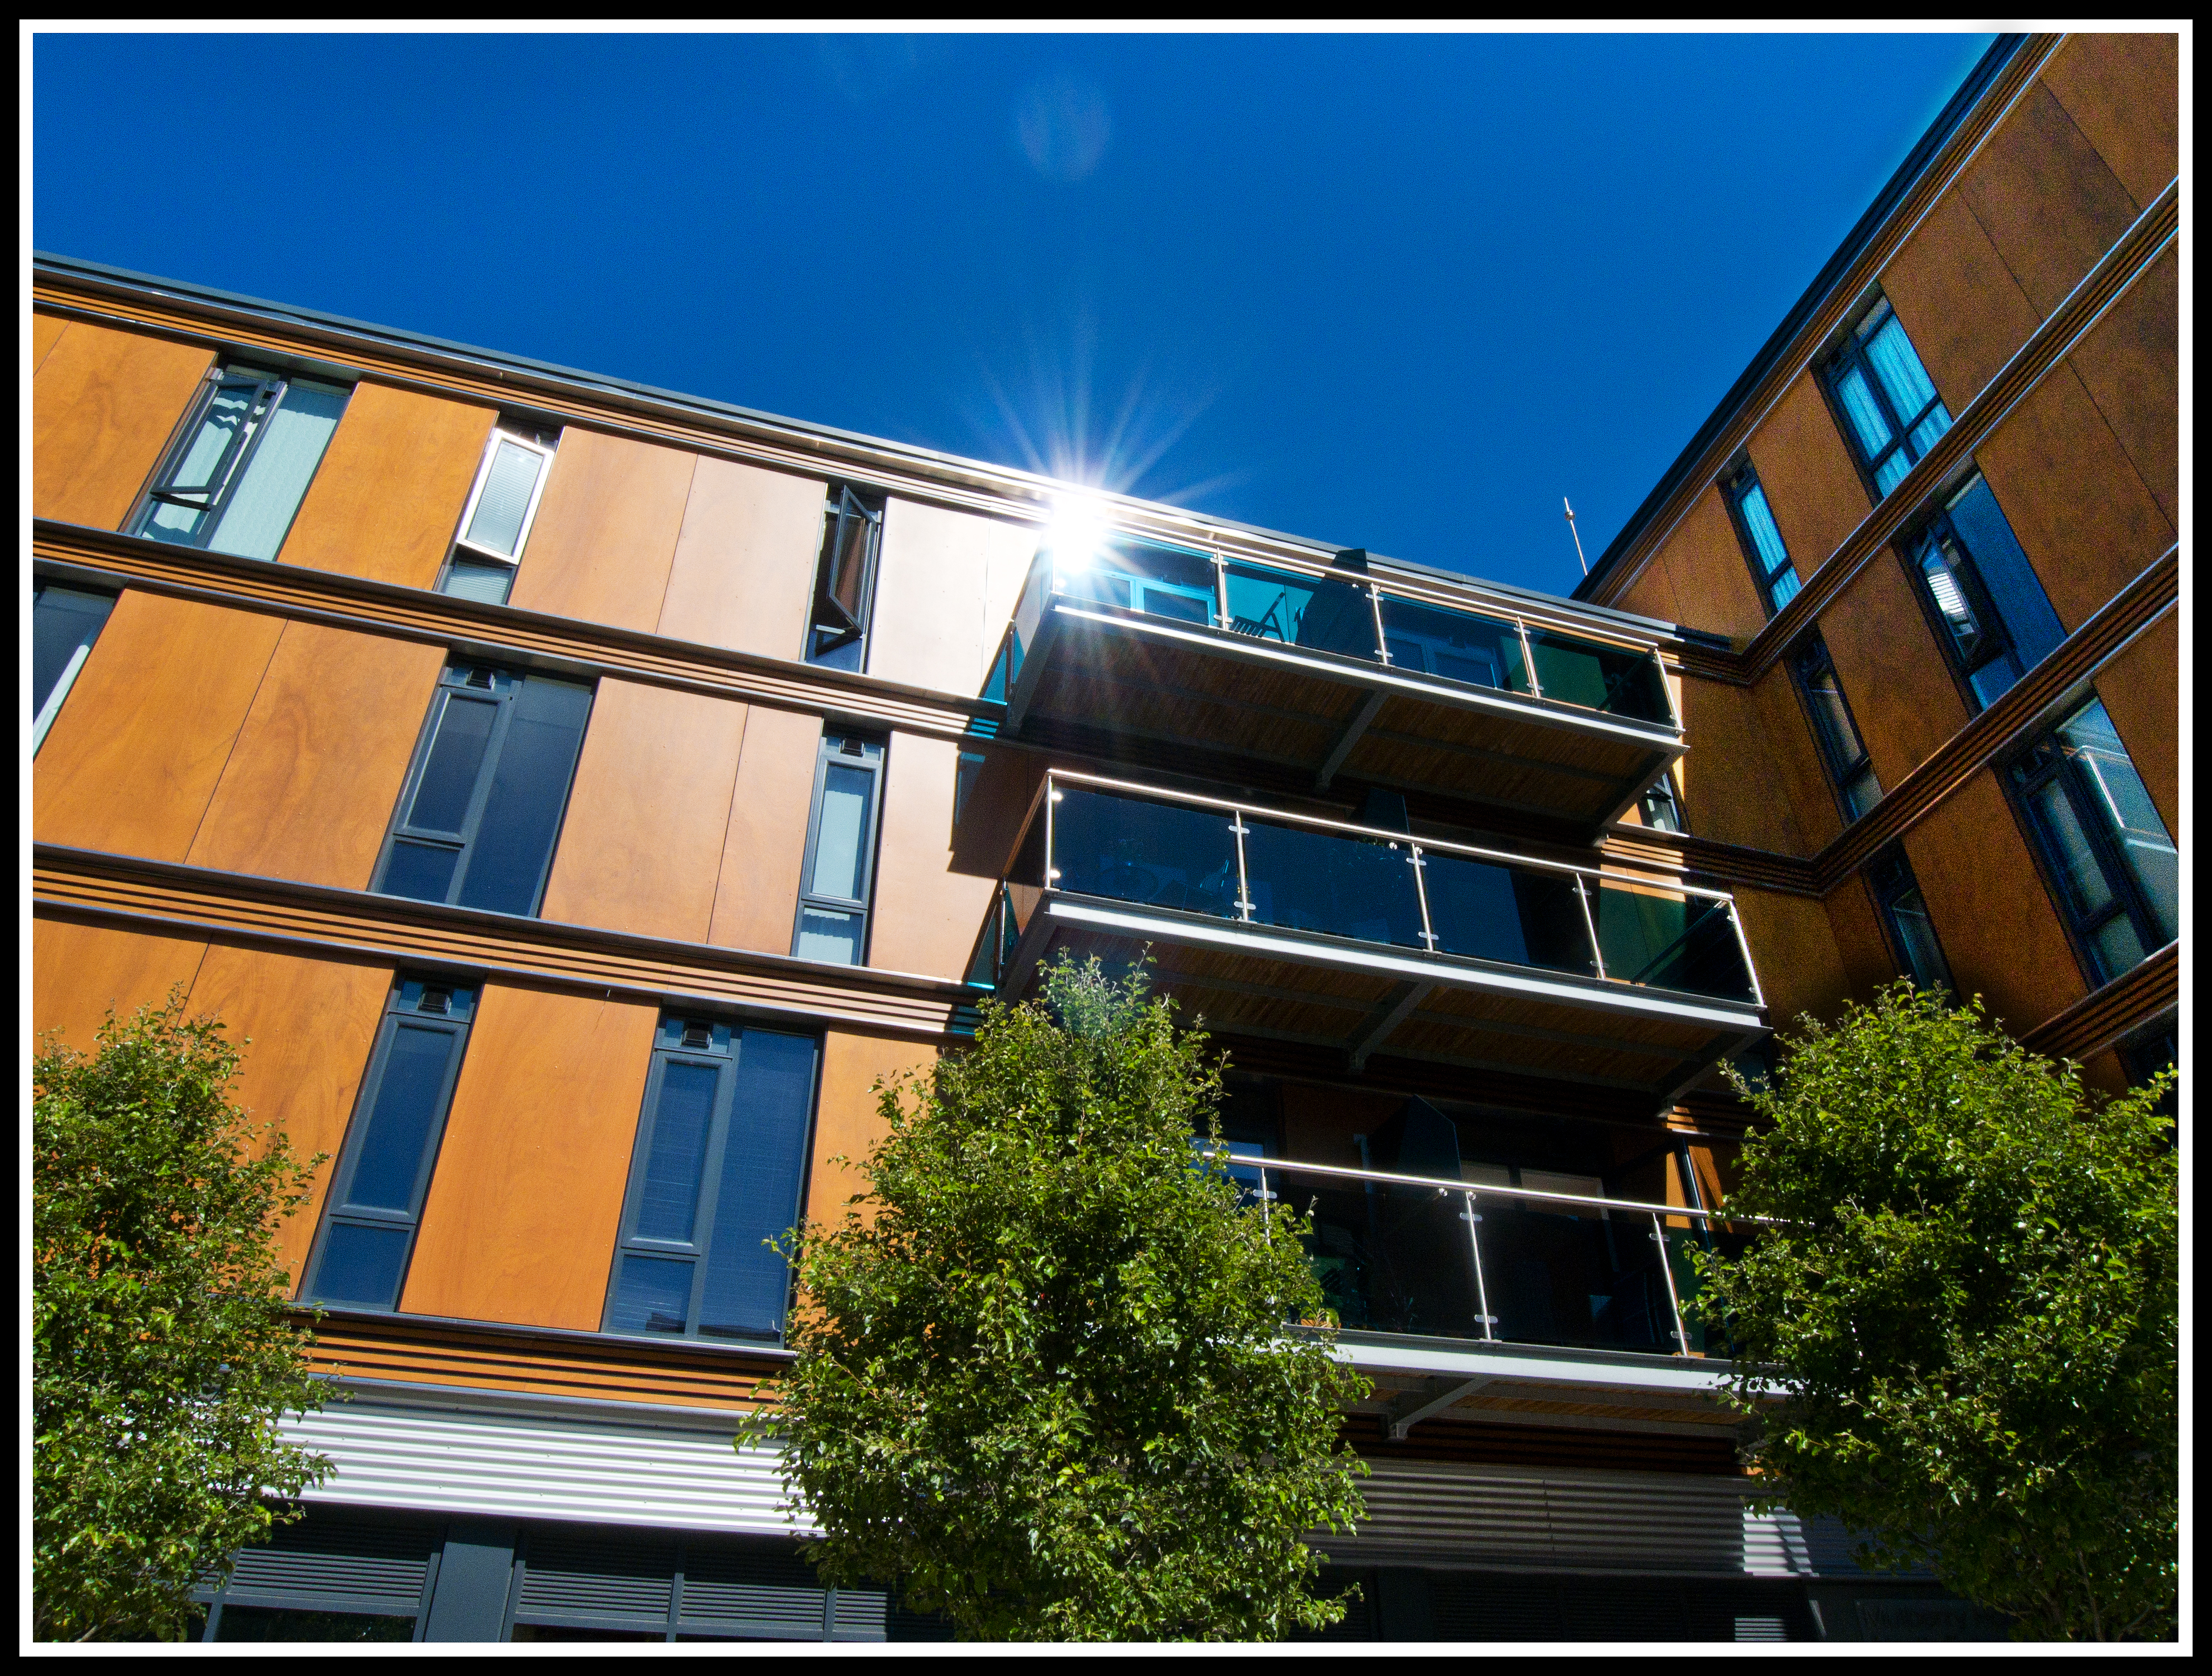
architecture, sky, sun, house, window, glass, building, city, home, balcony, golden, brown, facade, property, blue, professional, sunburst, apartment, modern, heat, tower block, housing, hot, walls, ricoh, new, wakefield, flats, compactcamera, commercial building, headquarters, starburst, siding, gxr, condominium, neighbourhood, modernism, penthouse, residential area